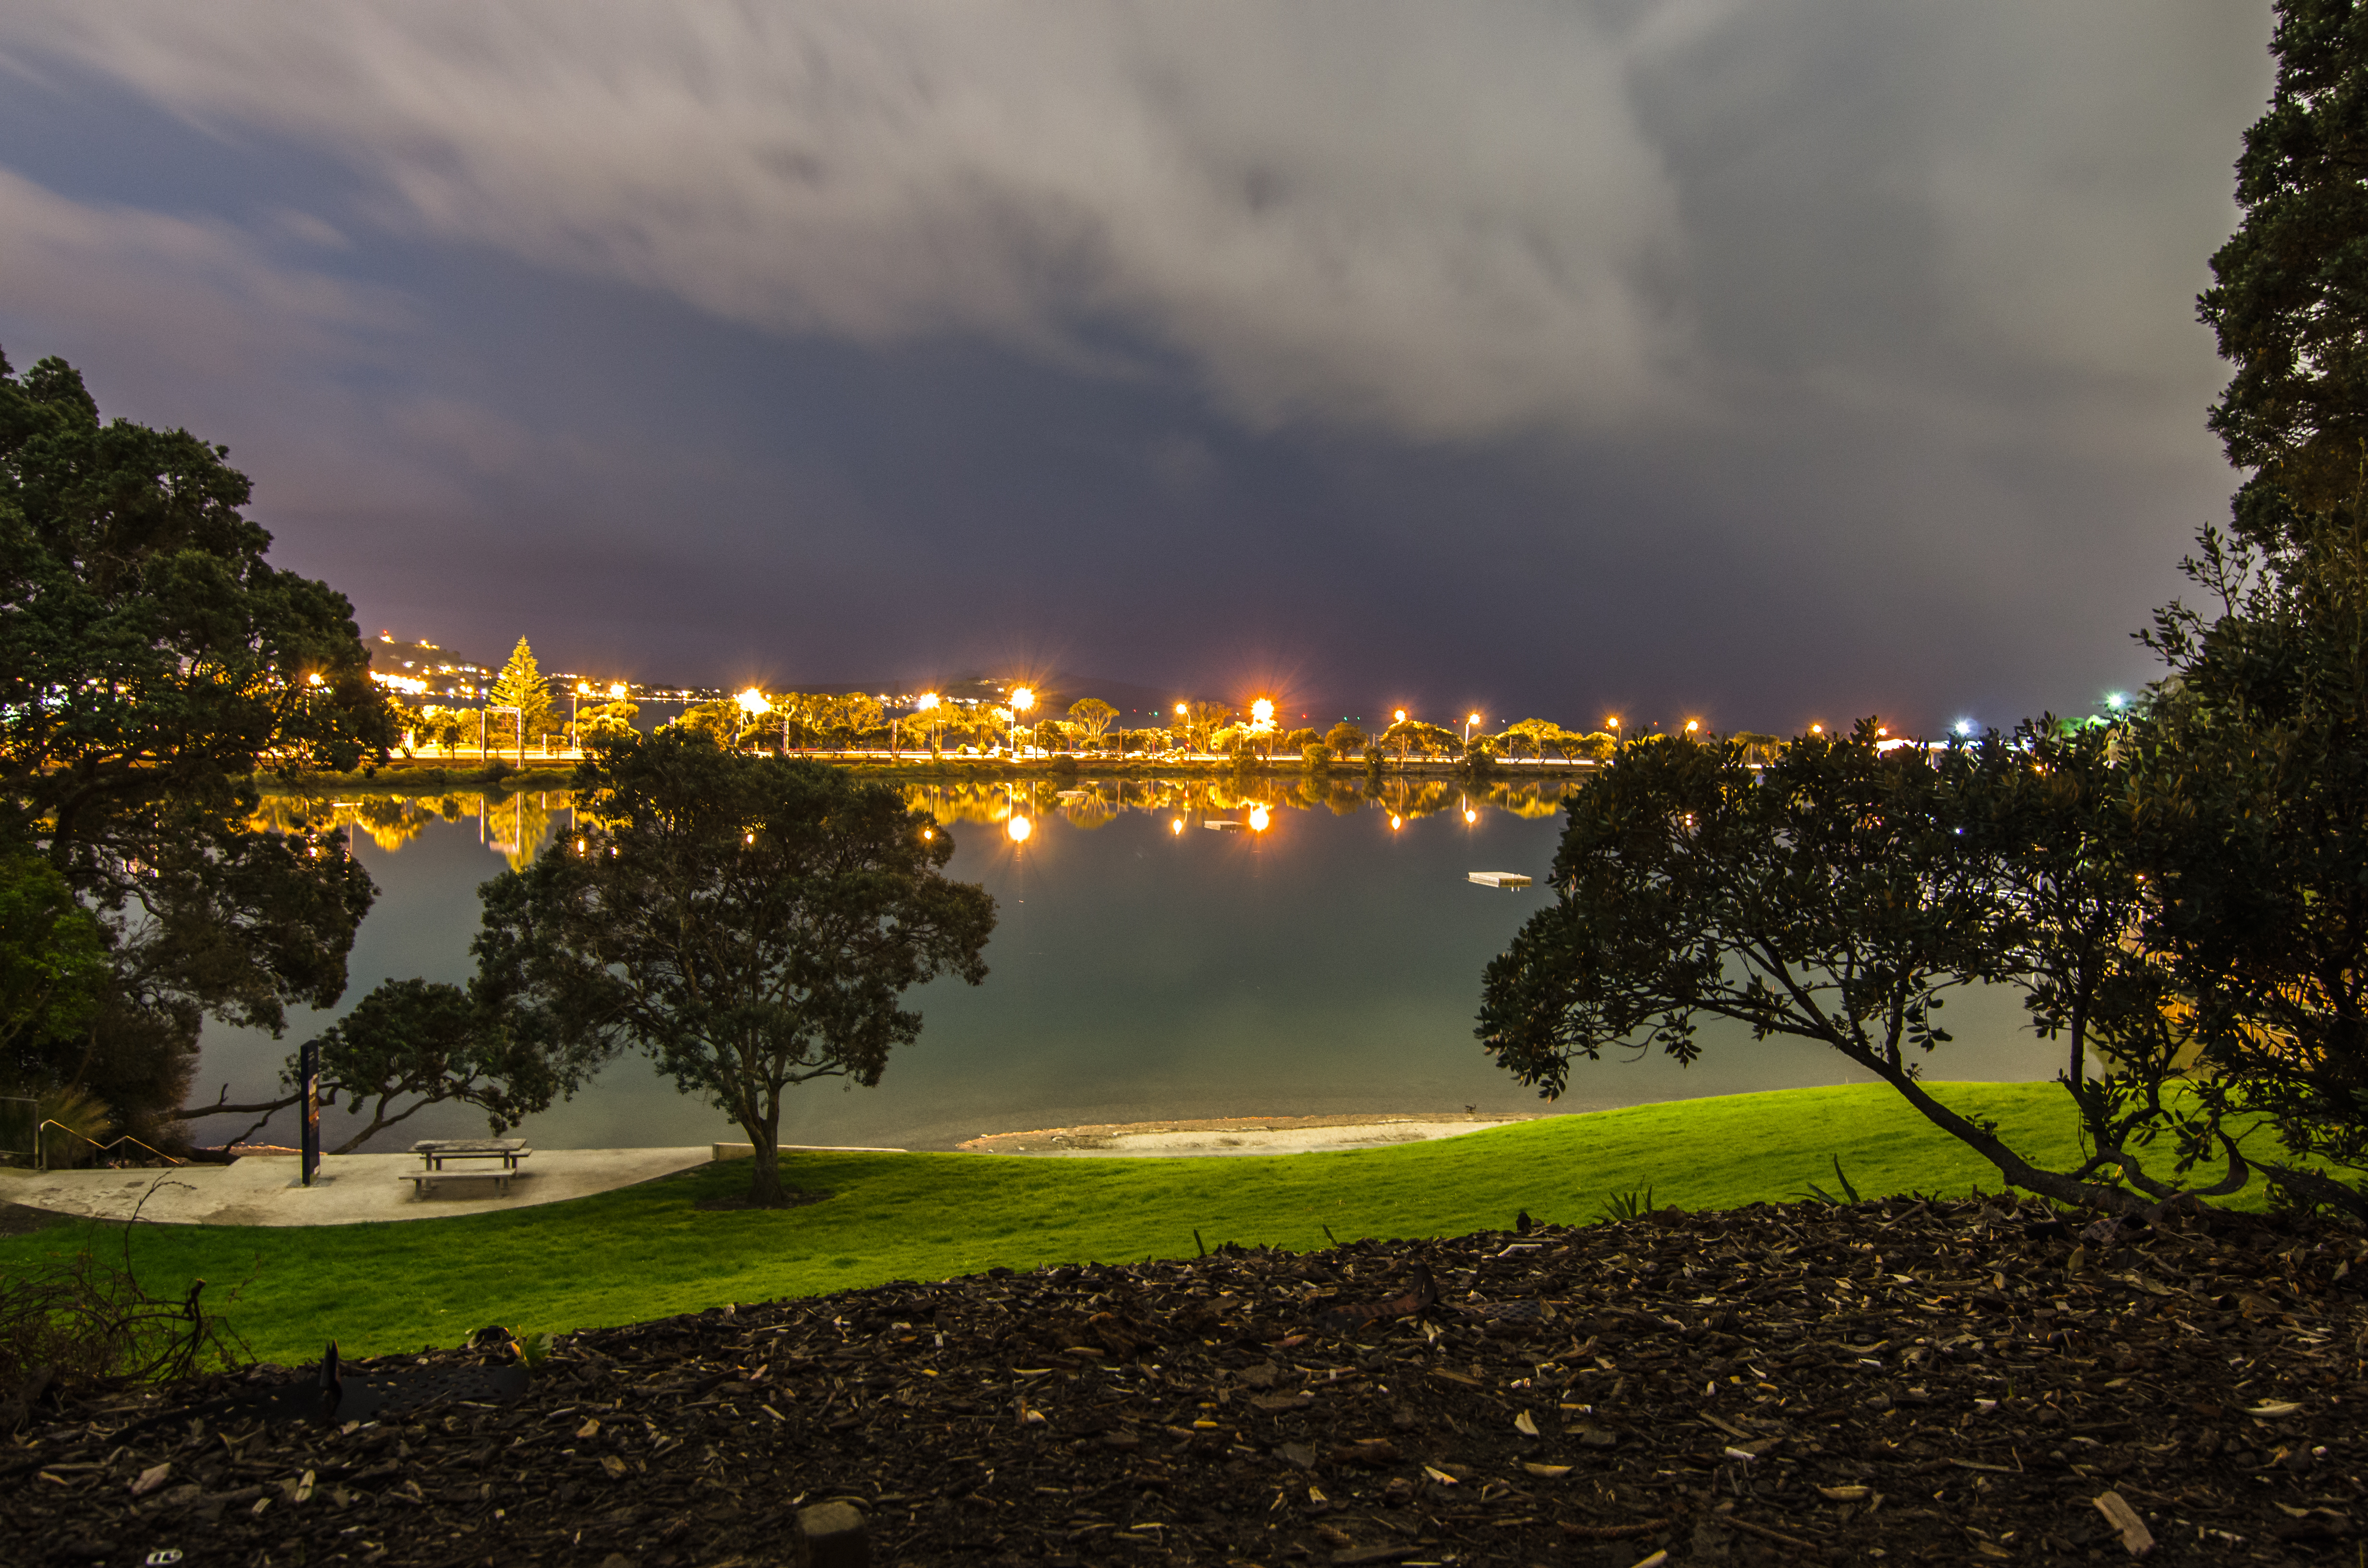
landscape, tree, nature, light, cloud, sky, sunset, night, sunlight, morning, leaf, dawn, dusk, dslr, evening, reflection, autumn, weather, nikon, long, exposure, new, longexposure, d5100, auckland, zealand, rural area, woody plant